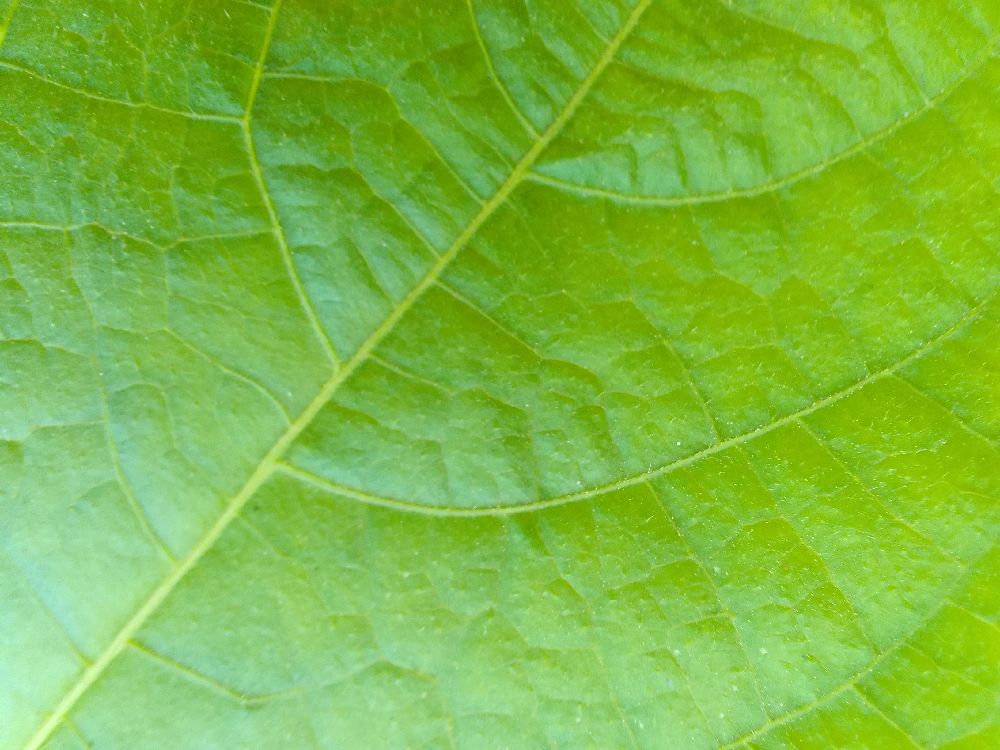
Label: healthy